Archduke Heinrich Anton of Austria

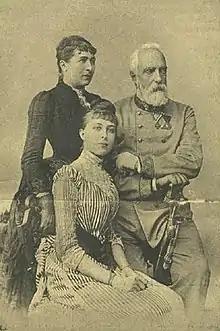
Heinrich Anton and his wife and daughter in 1891

Heinrich Anton married morganatically on February 4, 1868, in Bolzano with singer Leopoldine Hofmann (1840–1891), who became "Freifrau von Waideck" in 1878. They had one daughter: